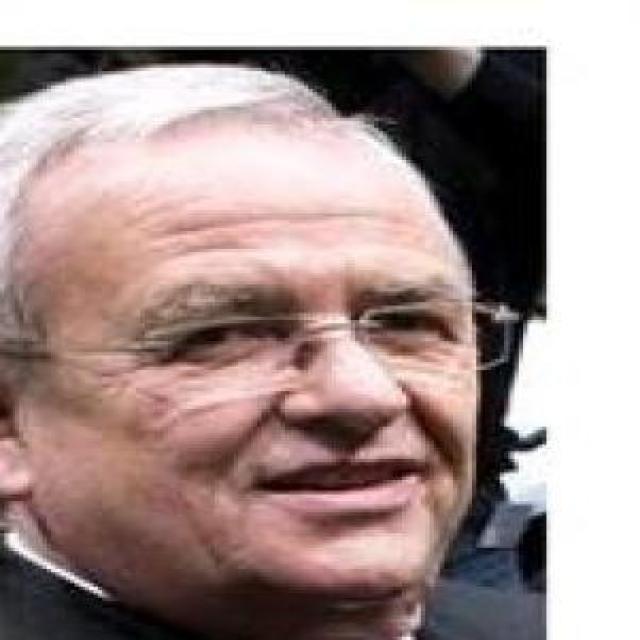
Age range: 65+